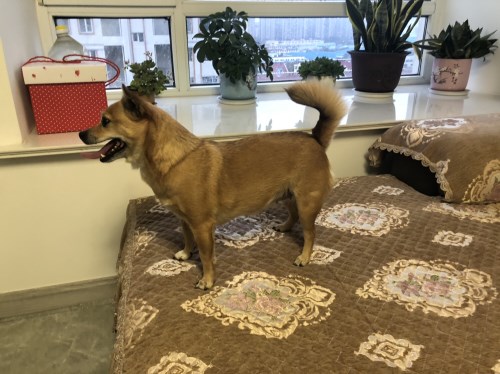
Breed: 3336-n000121-chinese_rural_dog